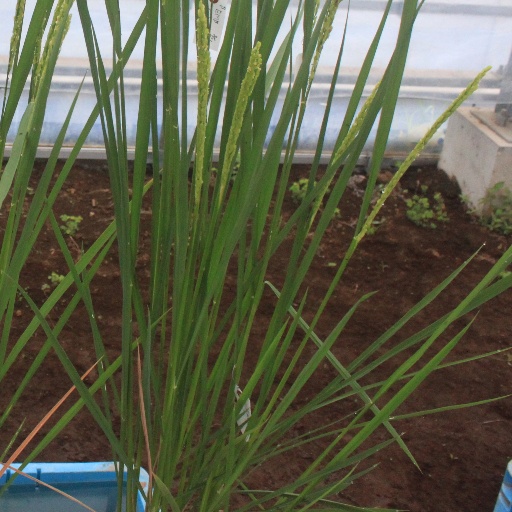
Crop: rice